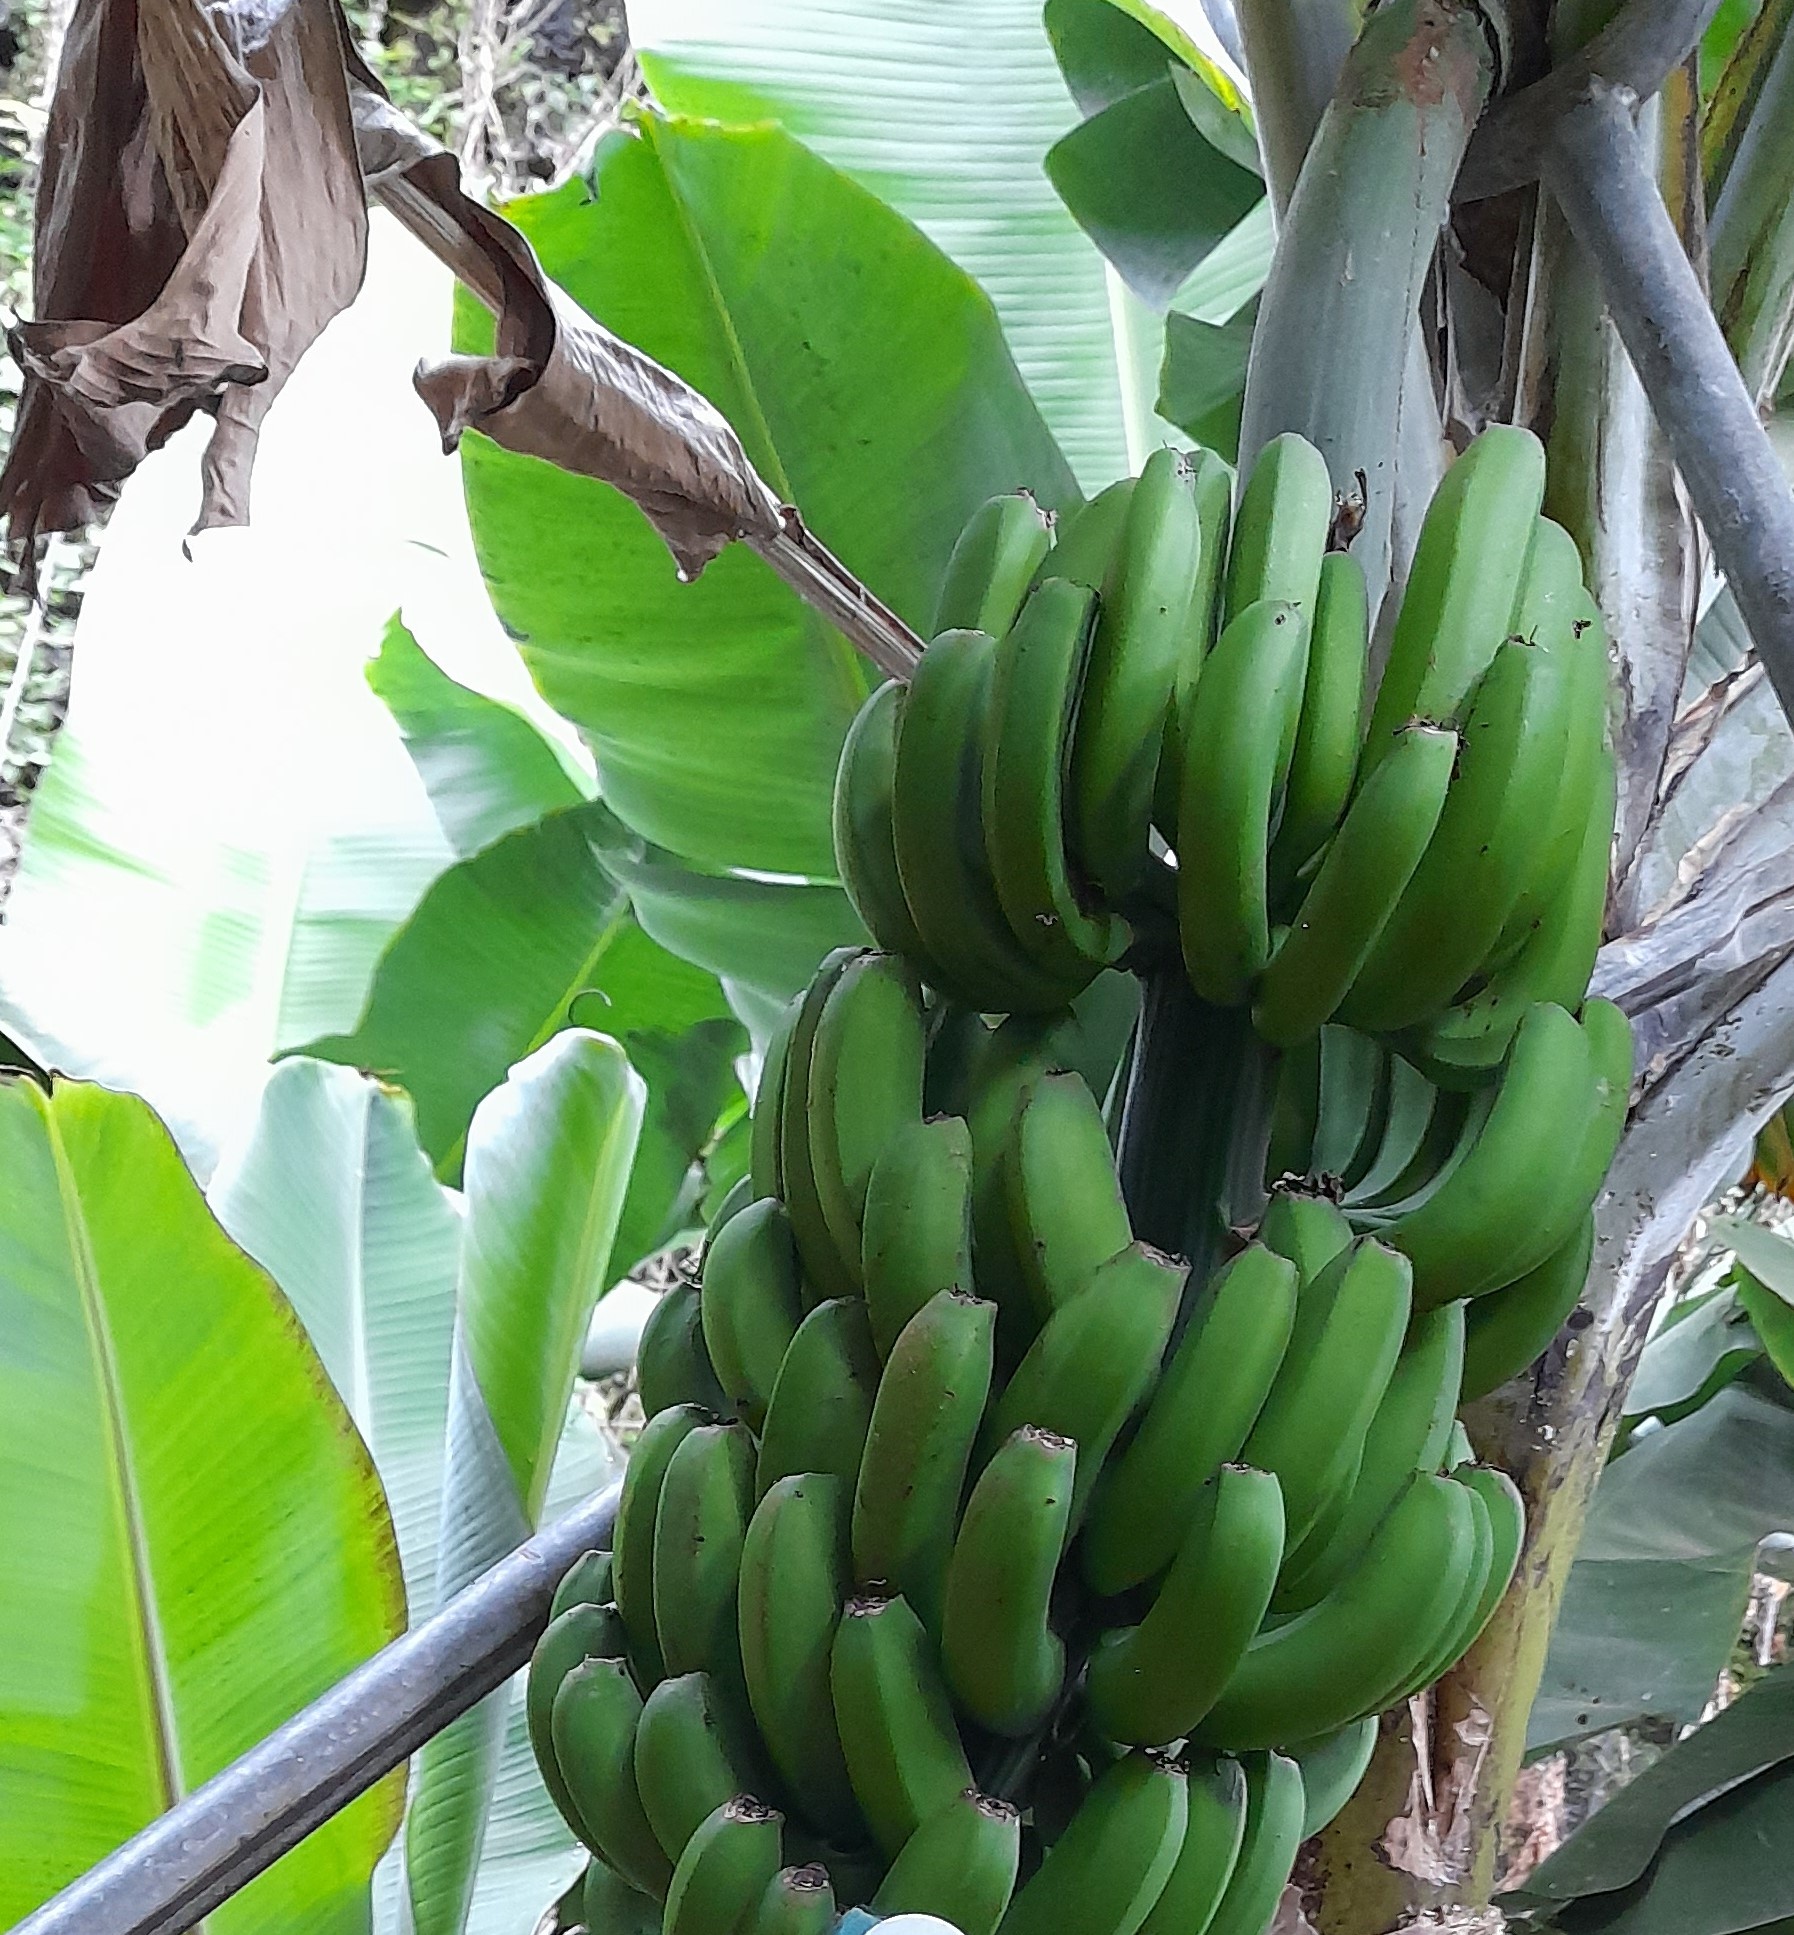
Label: Keep